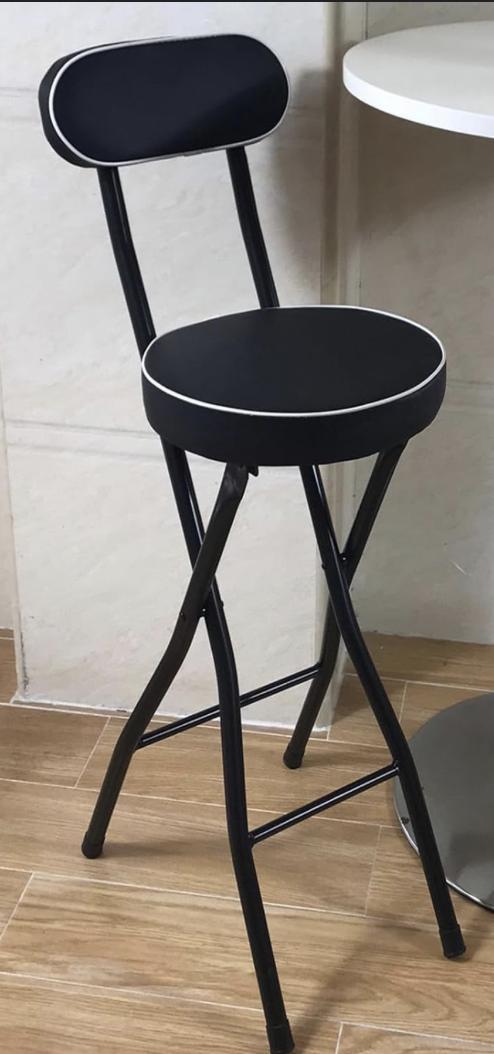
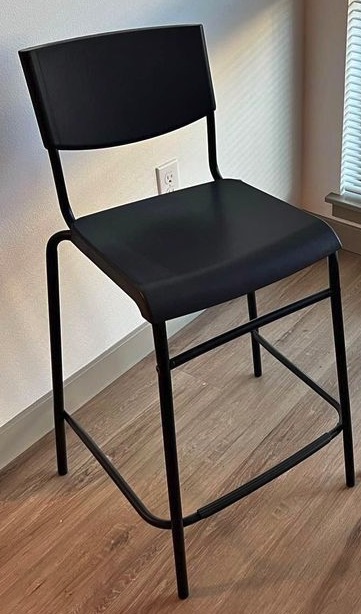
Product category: stool
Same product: no